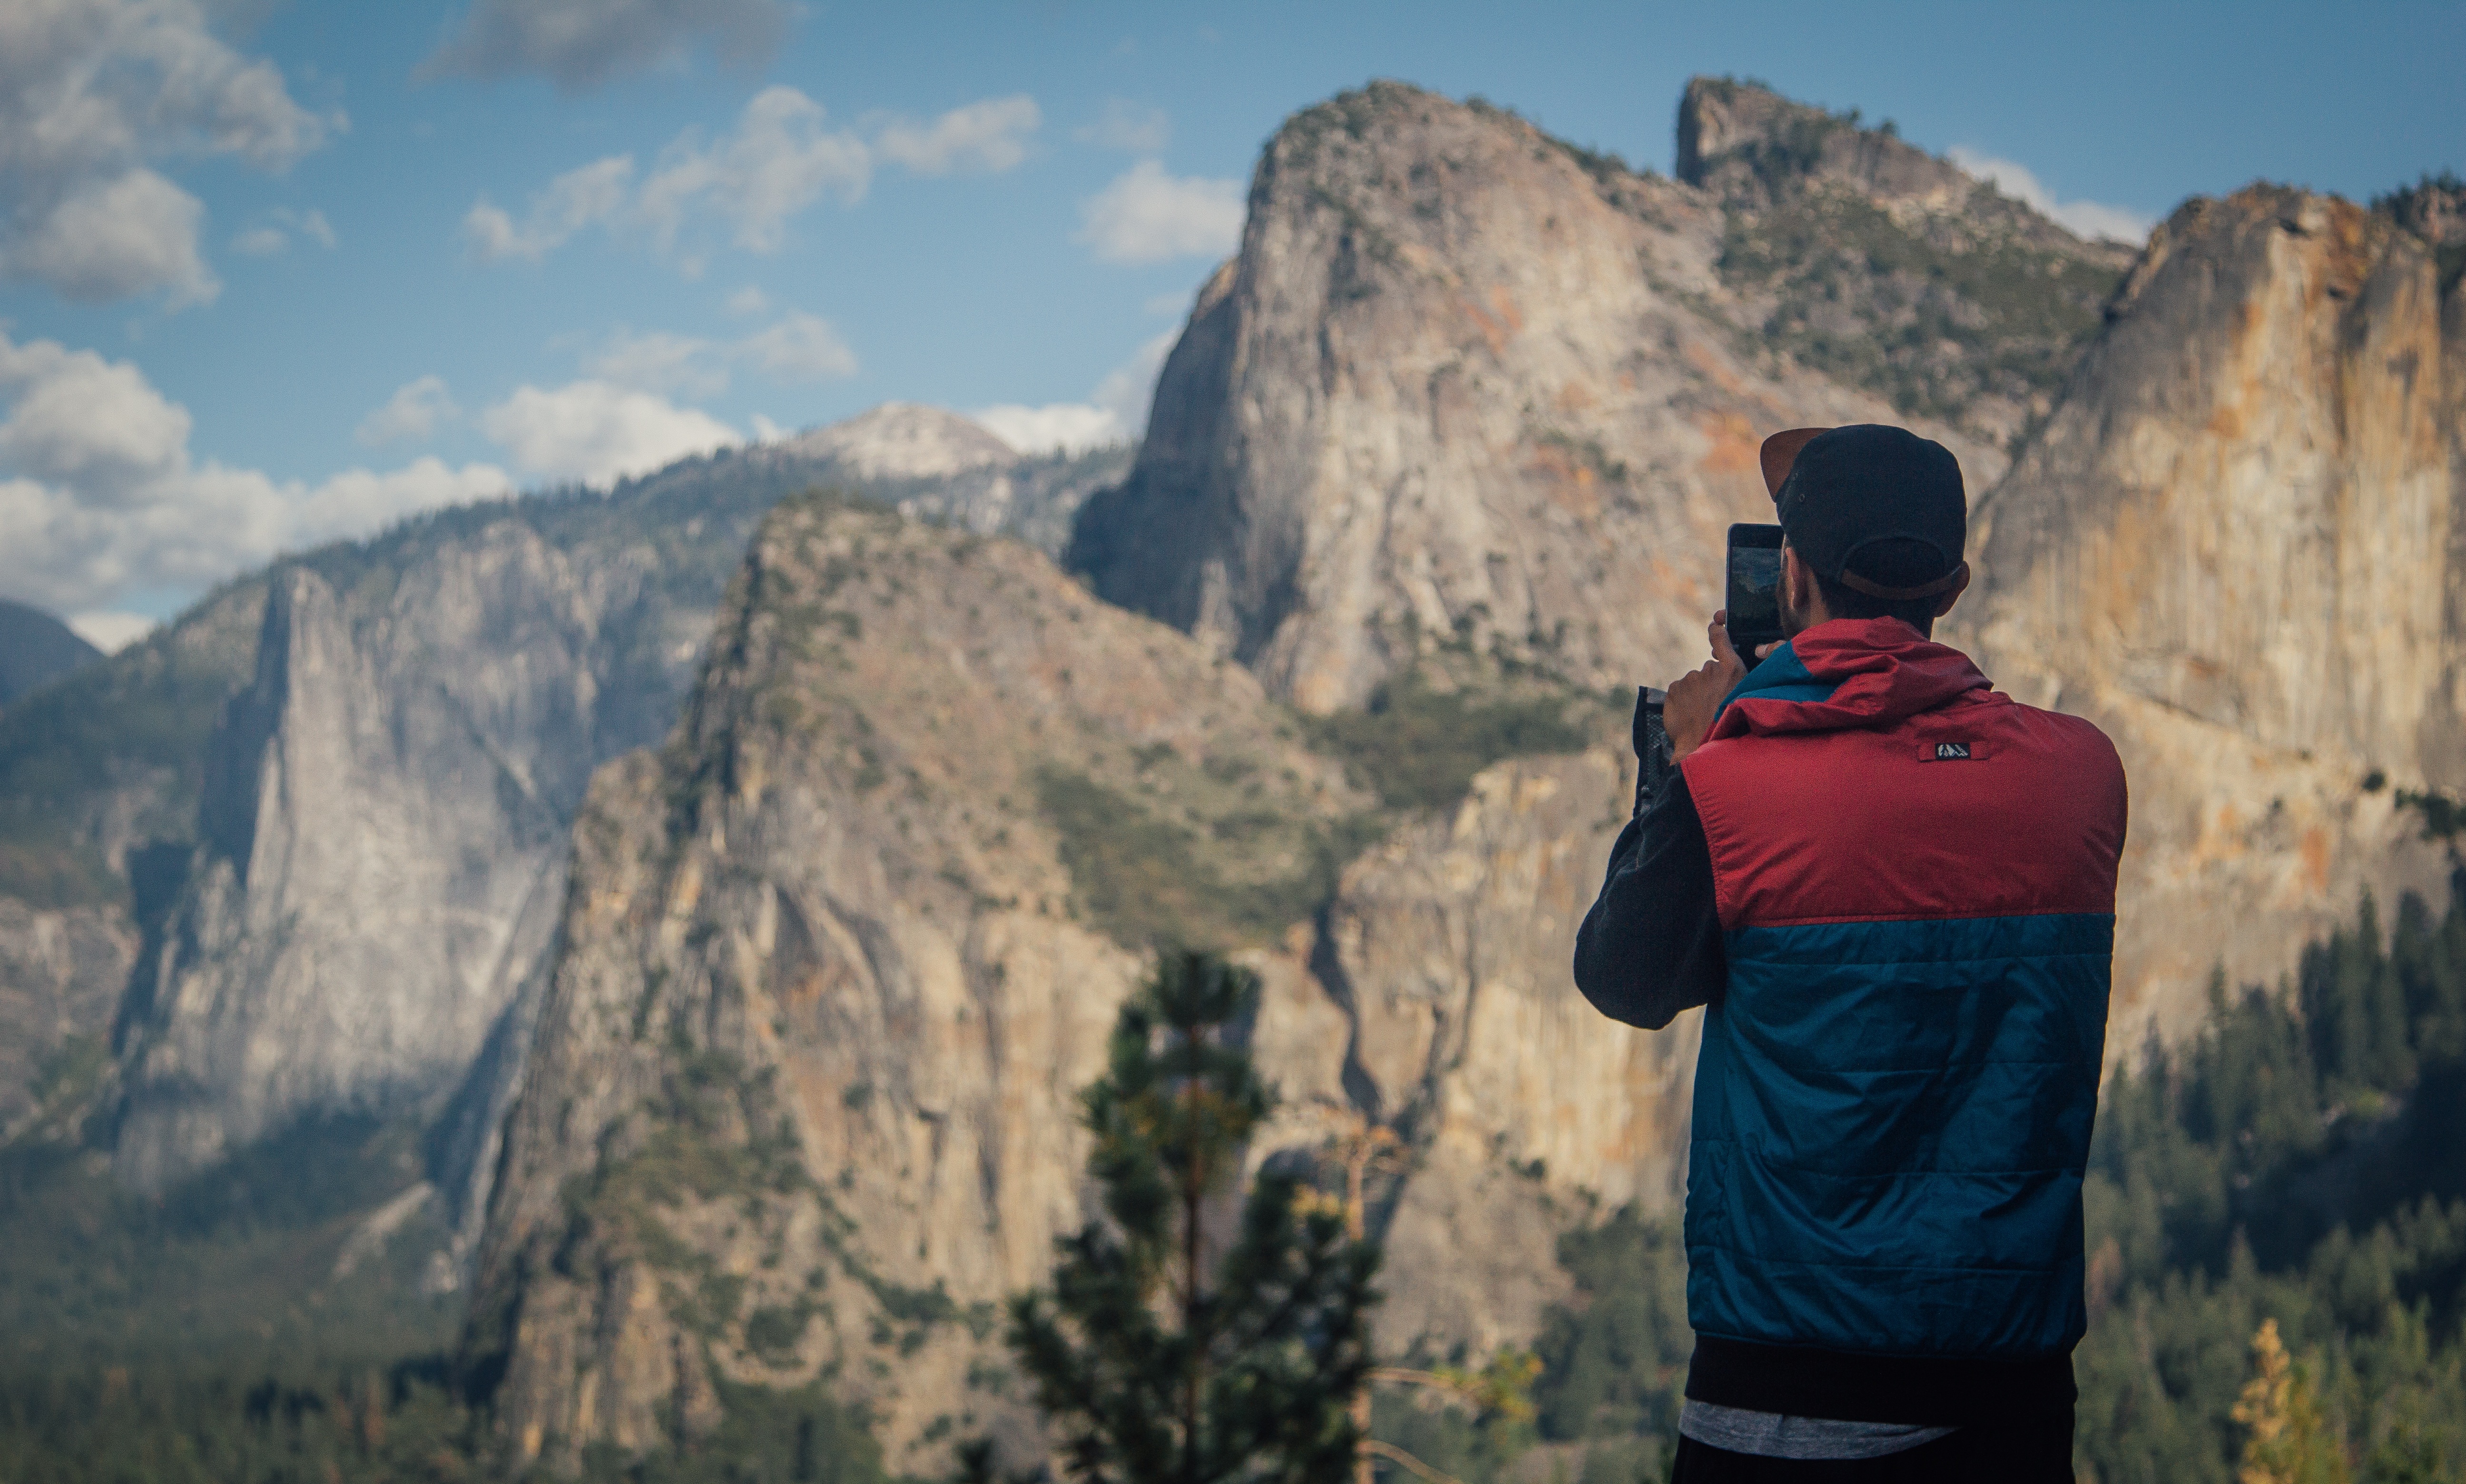
landscape, outdoor, wilderness, walking, mountain, hiking, photographer, adventure, view, peak, mountain range, travel, recreation, canyon, extreme sport, terrain, ridge, summit, rocks, geology, sports, mountains, scene, landform, alone man, outdoor recreation, mountainous landforms